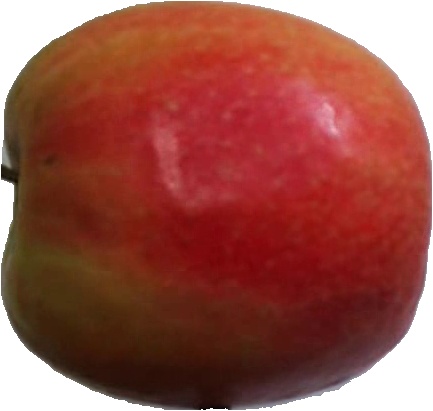
Label: apple_pink_lady_1